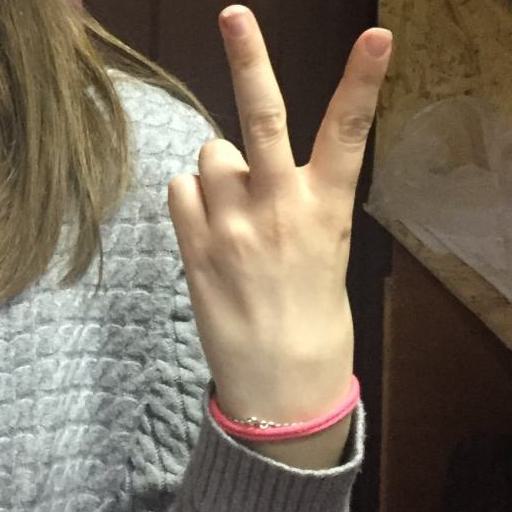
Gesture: peace_inverted